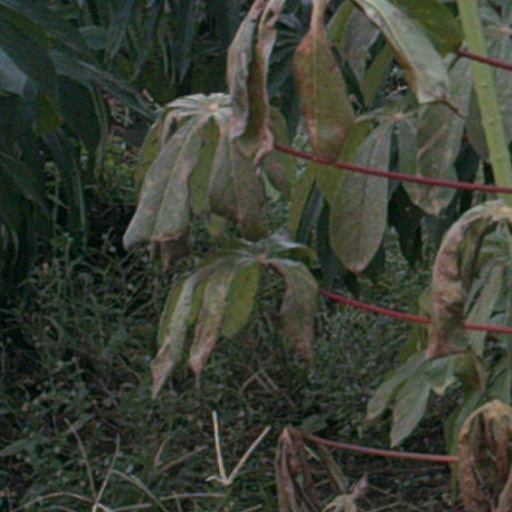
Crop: cassava